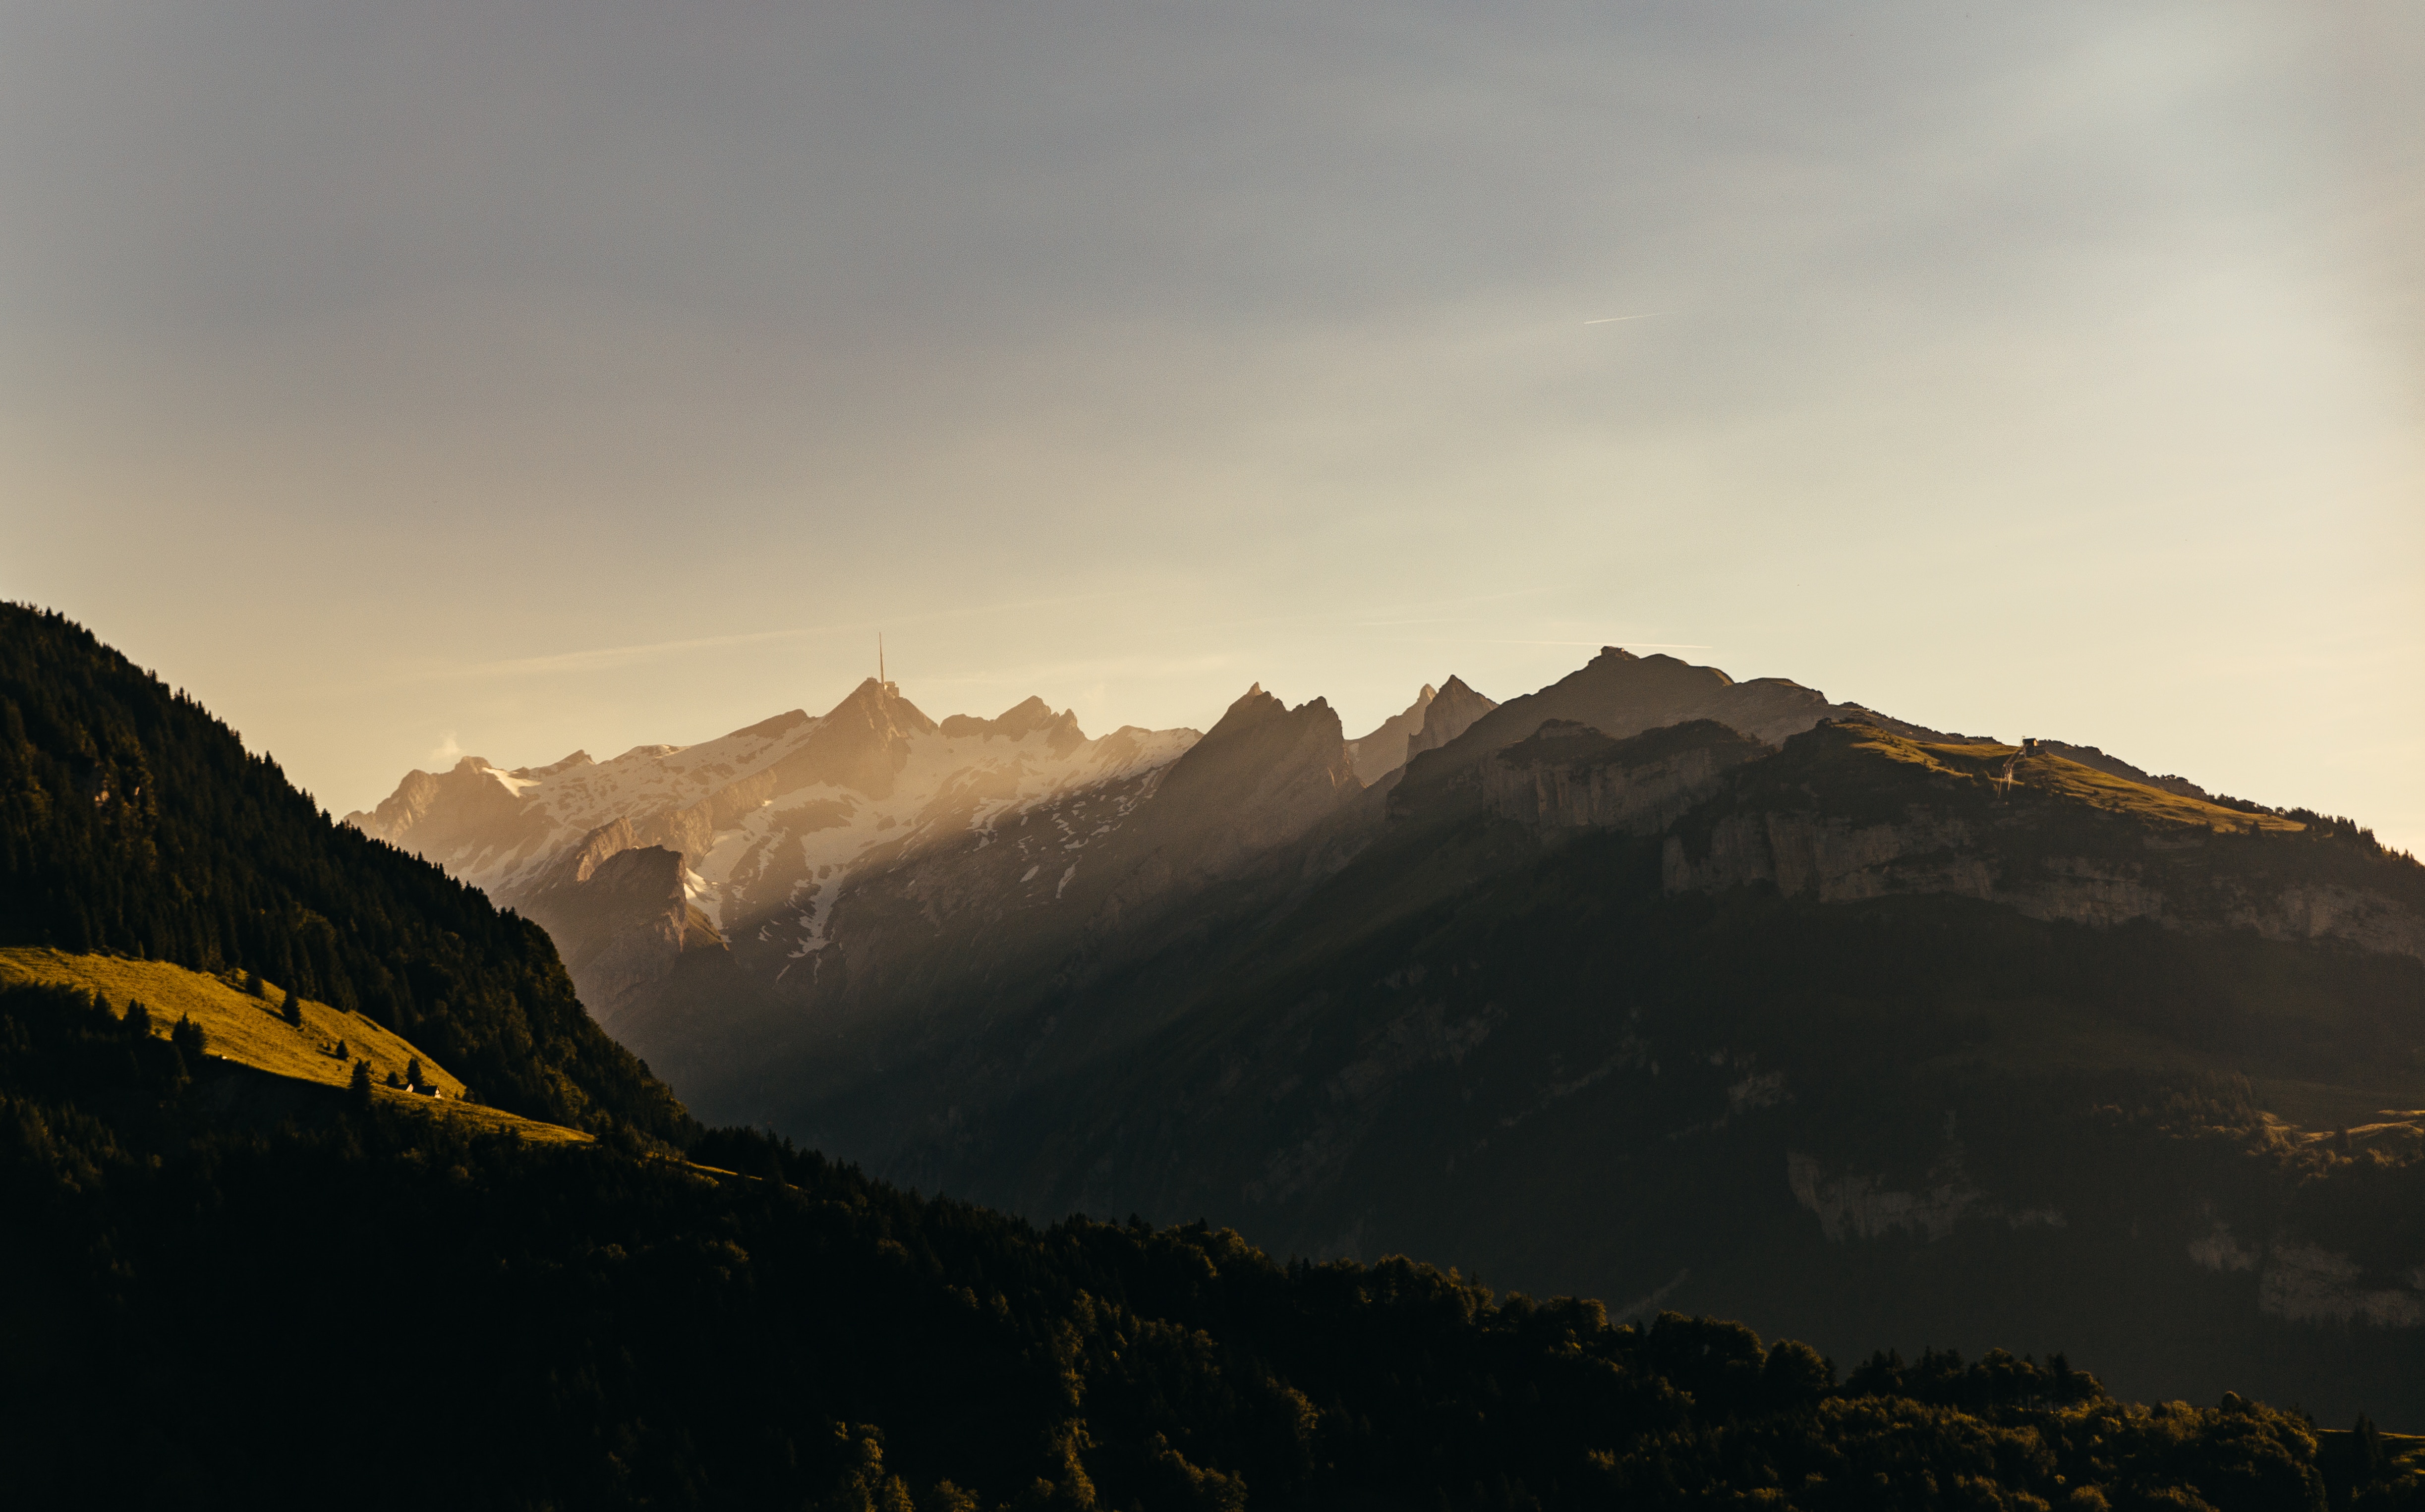
landscape, tree, horizon, mountain, cloud, sky, sunrise, mist, sunlight, morning, hill, dawn, atmosphere, valley, mountain range, dusk, evening, highland, terrain, national park, ridge, summit, alps, fell, hill station, meteorological phenomenon, mountainous landforms, mount scenery